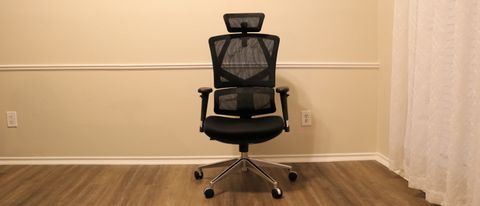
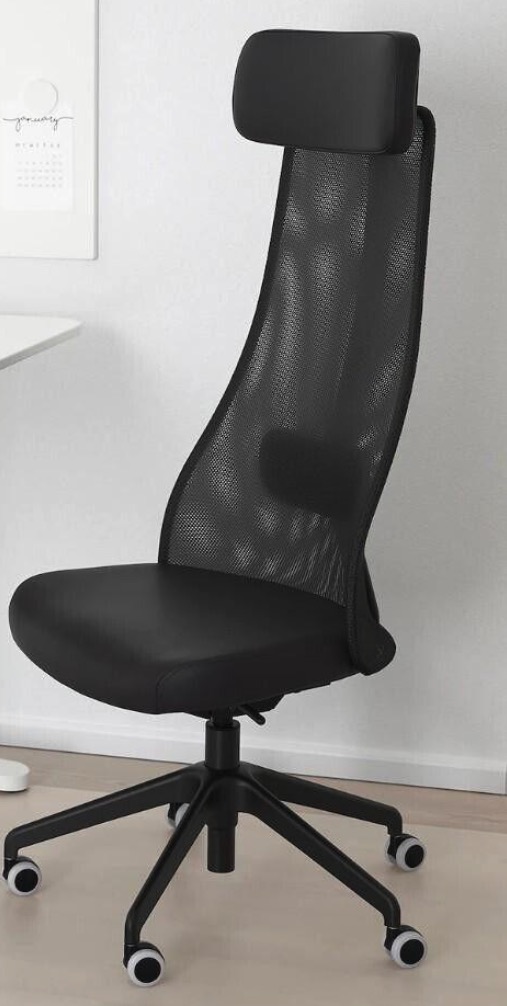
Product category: items_chair
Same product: no